Groningen gas field

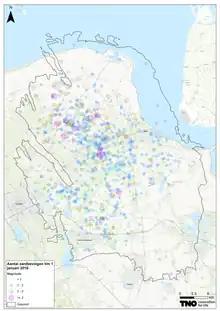
Map of earthquakes above the Groningen gas field until January 2016.

In October 2017, Eric Wiebes became the new Minister of Economic Affairs and Climate. Three months into his term, Wiebes had to deal with the . It was the third strongest in magnitude, but was perceived as stronger due to higher ground acceleration. In March 2018, Wiebes announced that gas extraction in the Groningen field had to be reduced to zero by 2030 at the latest. The extraction plan was again rejected by the Council of State in July 2019. Wiebes then announced an accelerated phasing out, whereby gas extraction would be stopped by 2022 during normal winters. Not much later, however, this turned out to be too optimistic. As of 2021, the expectation was that the Groningen field would be closed between 2025 and 2028; this timeline was accelerated in 2023, with a target closure date of 1 October 2023.